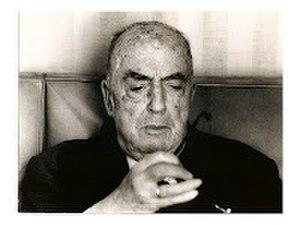
Josep Carner i Puig-Oriol, surnommé Pere de Maldar, né le 9 février 1884 à Barcelone et mort le 4 juin 1970 à Bruxelles, est un poète, journaliste, dramaturge et traducteur espagnol d'expression catalane de la génération de 14. Également surnommé « prince des poètes catalans », c'est le représentant le plus important de la poésie du Noucentisme.